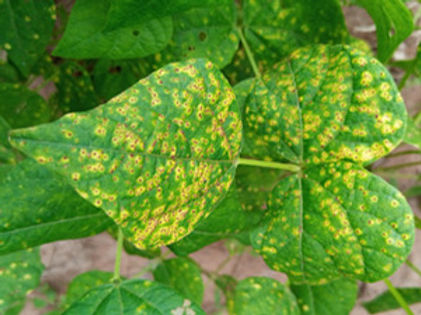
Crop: unknown
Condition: bean_bean_rust